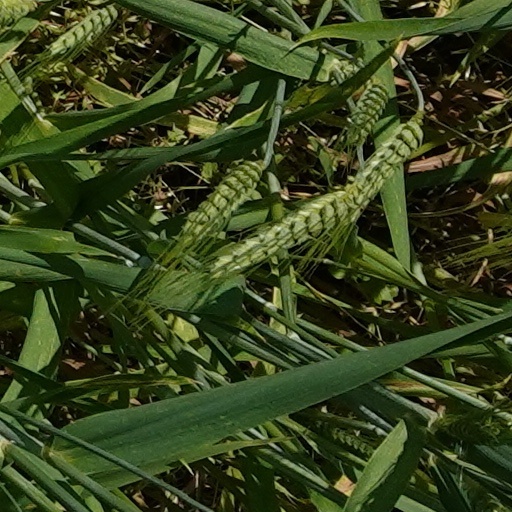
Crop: wheat